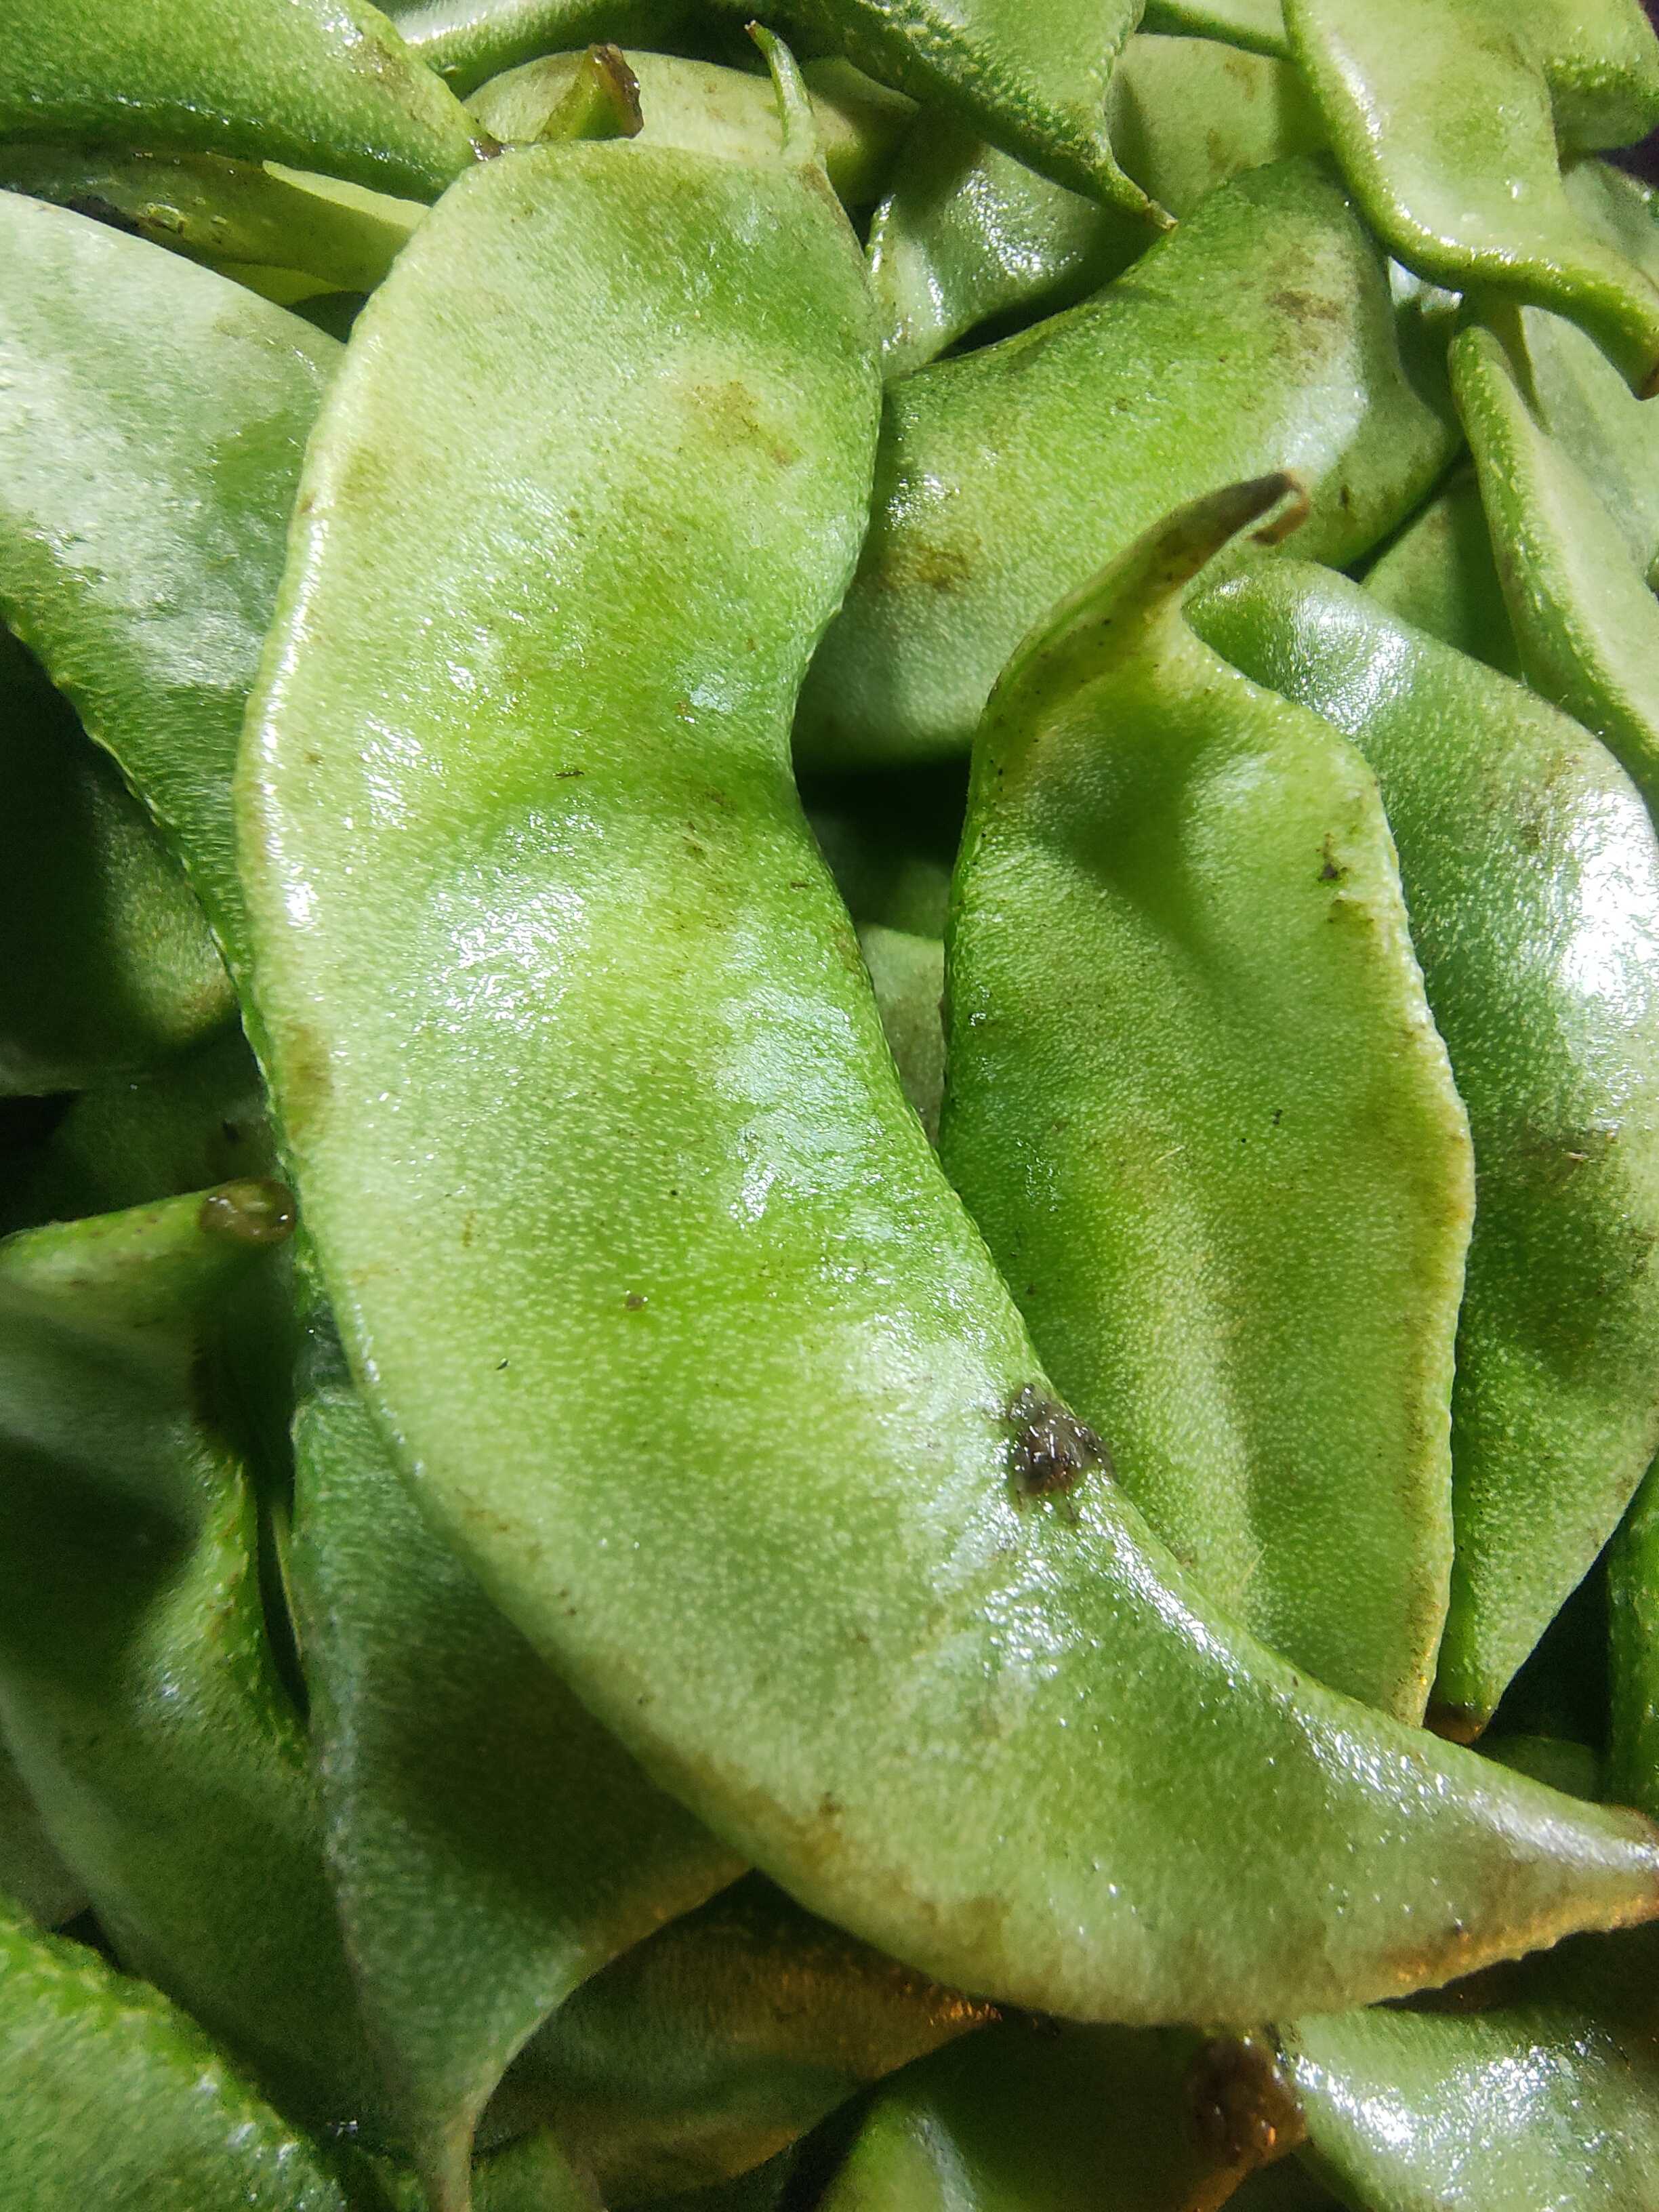
Label: Lablab purpureus